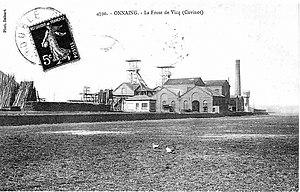
La Fosse Cuvinot vers 1900.
La fosse Cuvinot ou Paul Cuvinot de la Compagnie des mines d'Anzin est un ancien charbonnage du Bassin minier du Nord-Pas-de-Calais, situé à Onnaing. Le fonçage des deux puits commence en juillet 1893 ou en 1894 et la fosse commence à extraire en mars 1897. Des cités, ainsi que des écoles sont bâties à Onnaing et à Vicq. Deux terrils nᵒˢ 201 et 202 sont édifiés à l'ouest du carreau. La fosse est détruite durant la Première Guerre mondiale. Elle est reconstruite.